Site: brandenburg
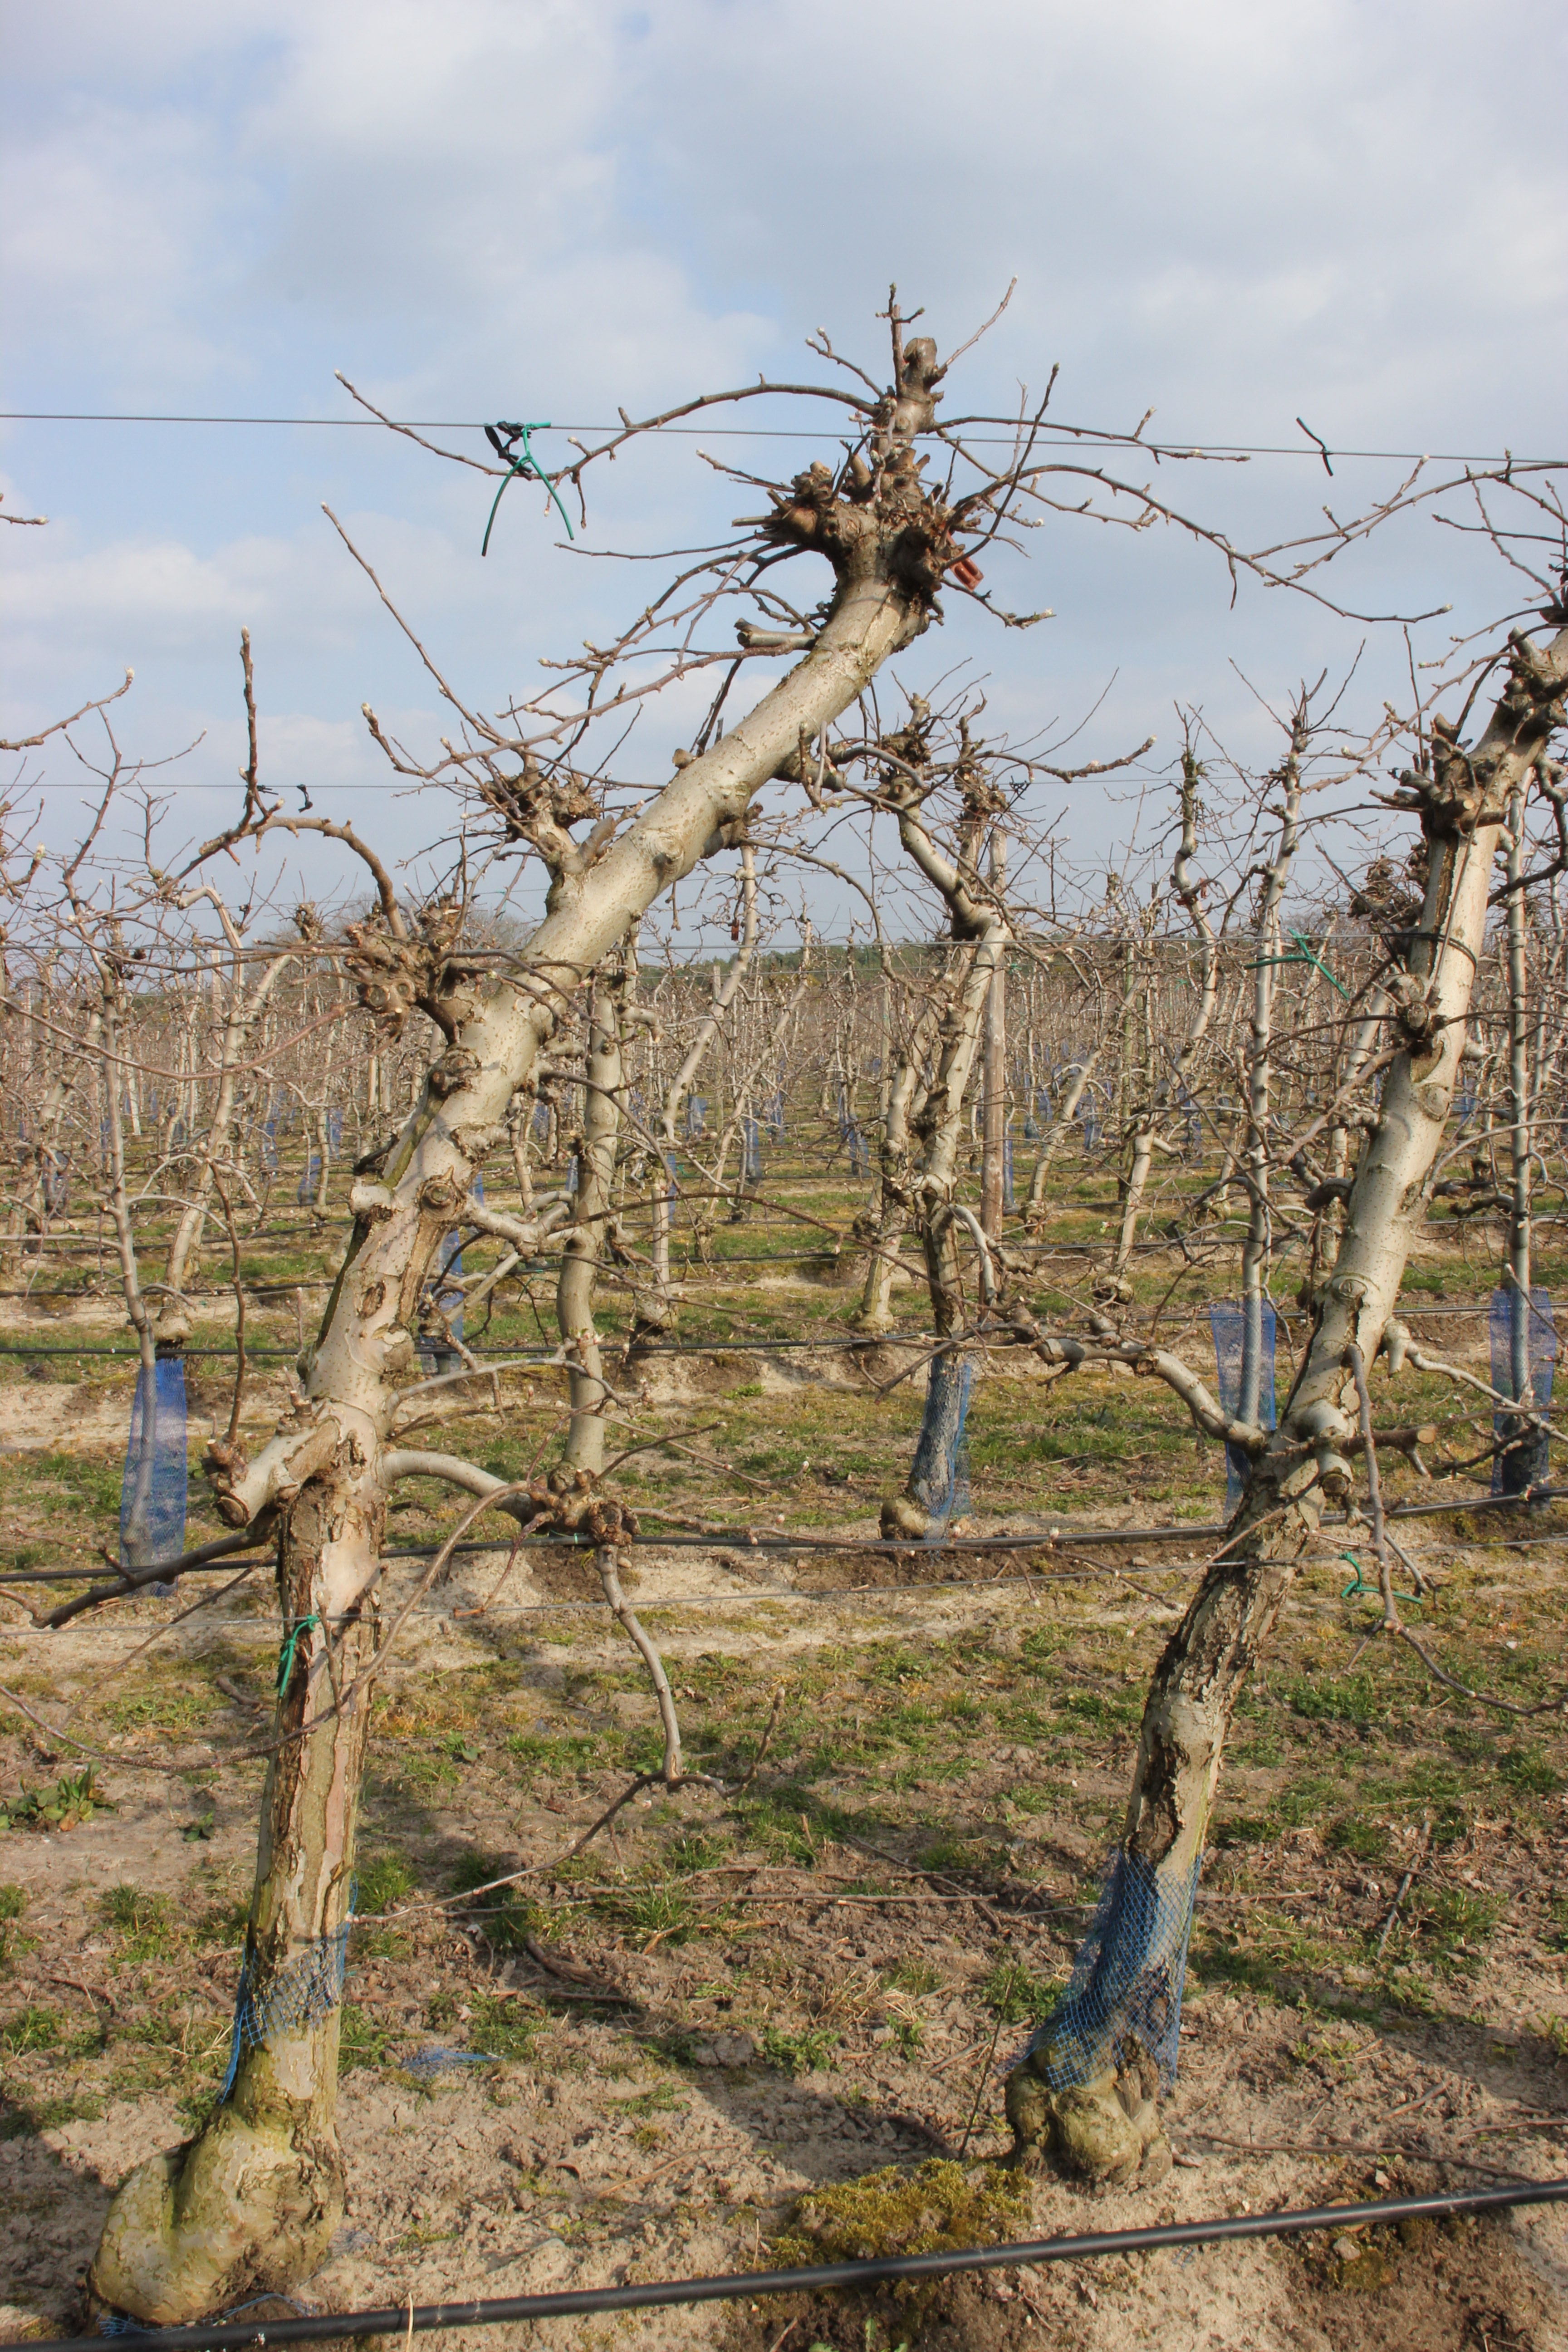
Growth stage (BBCH 03): Bud development